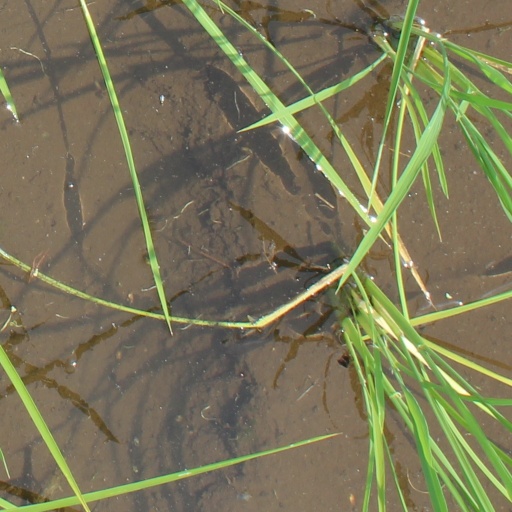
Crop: rice